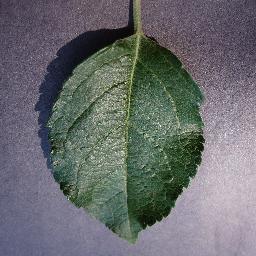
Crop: apple
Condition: healthy